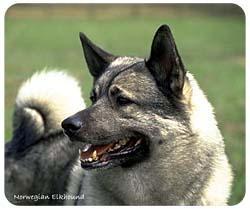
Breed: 217-n000046-Norwegian_elkhound